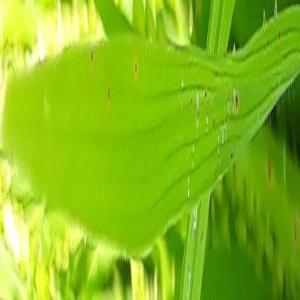
Disease: Brownspot